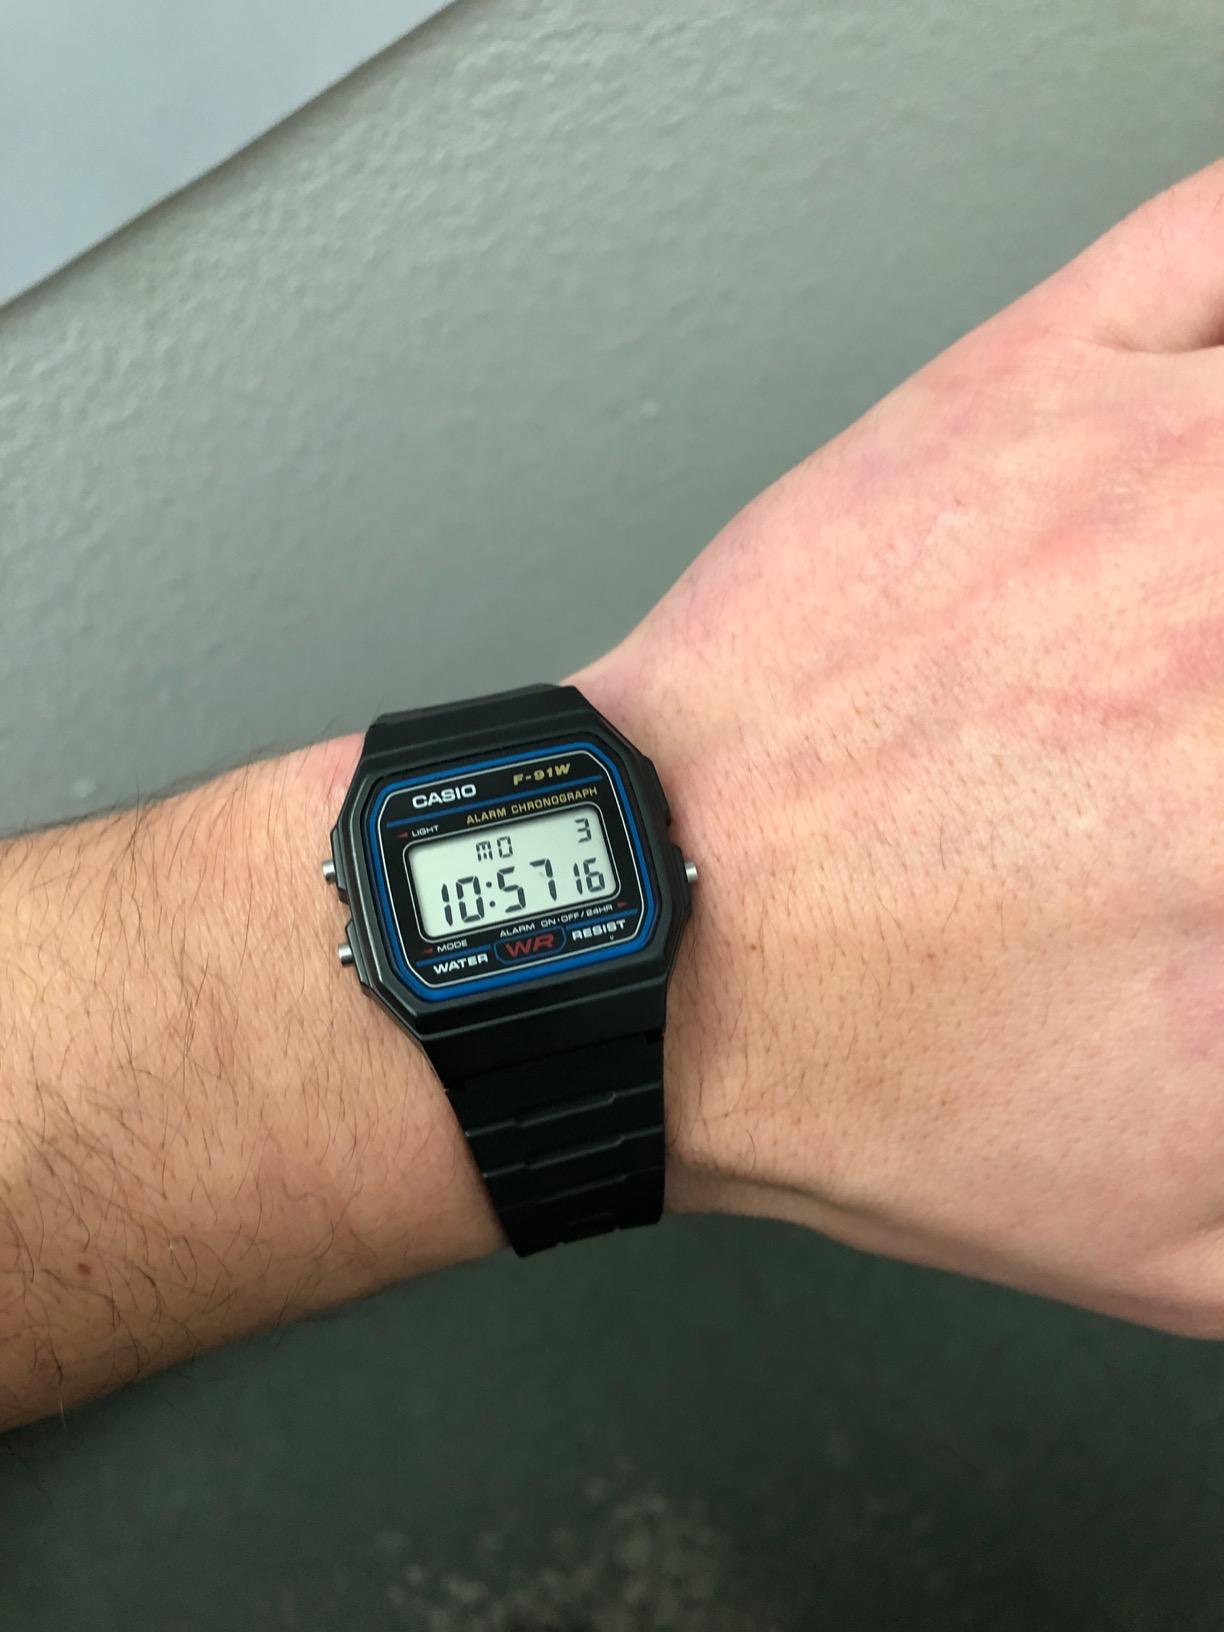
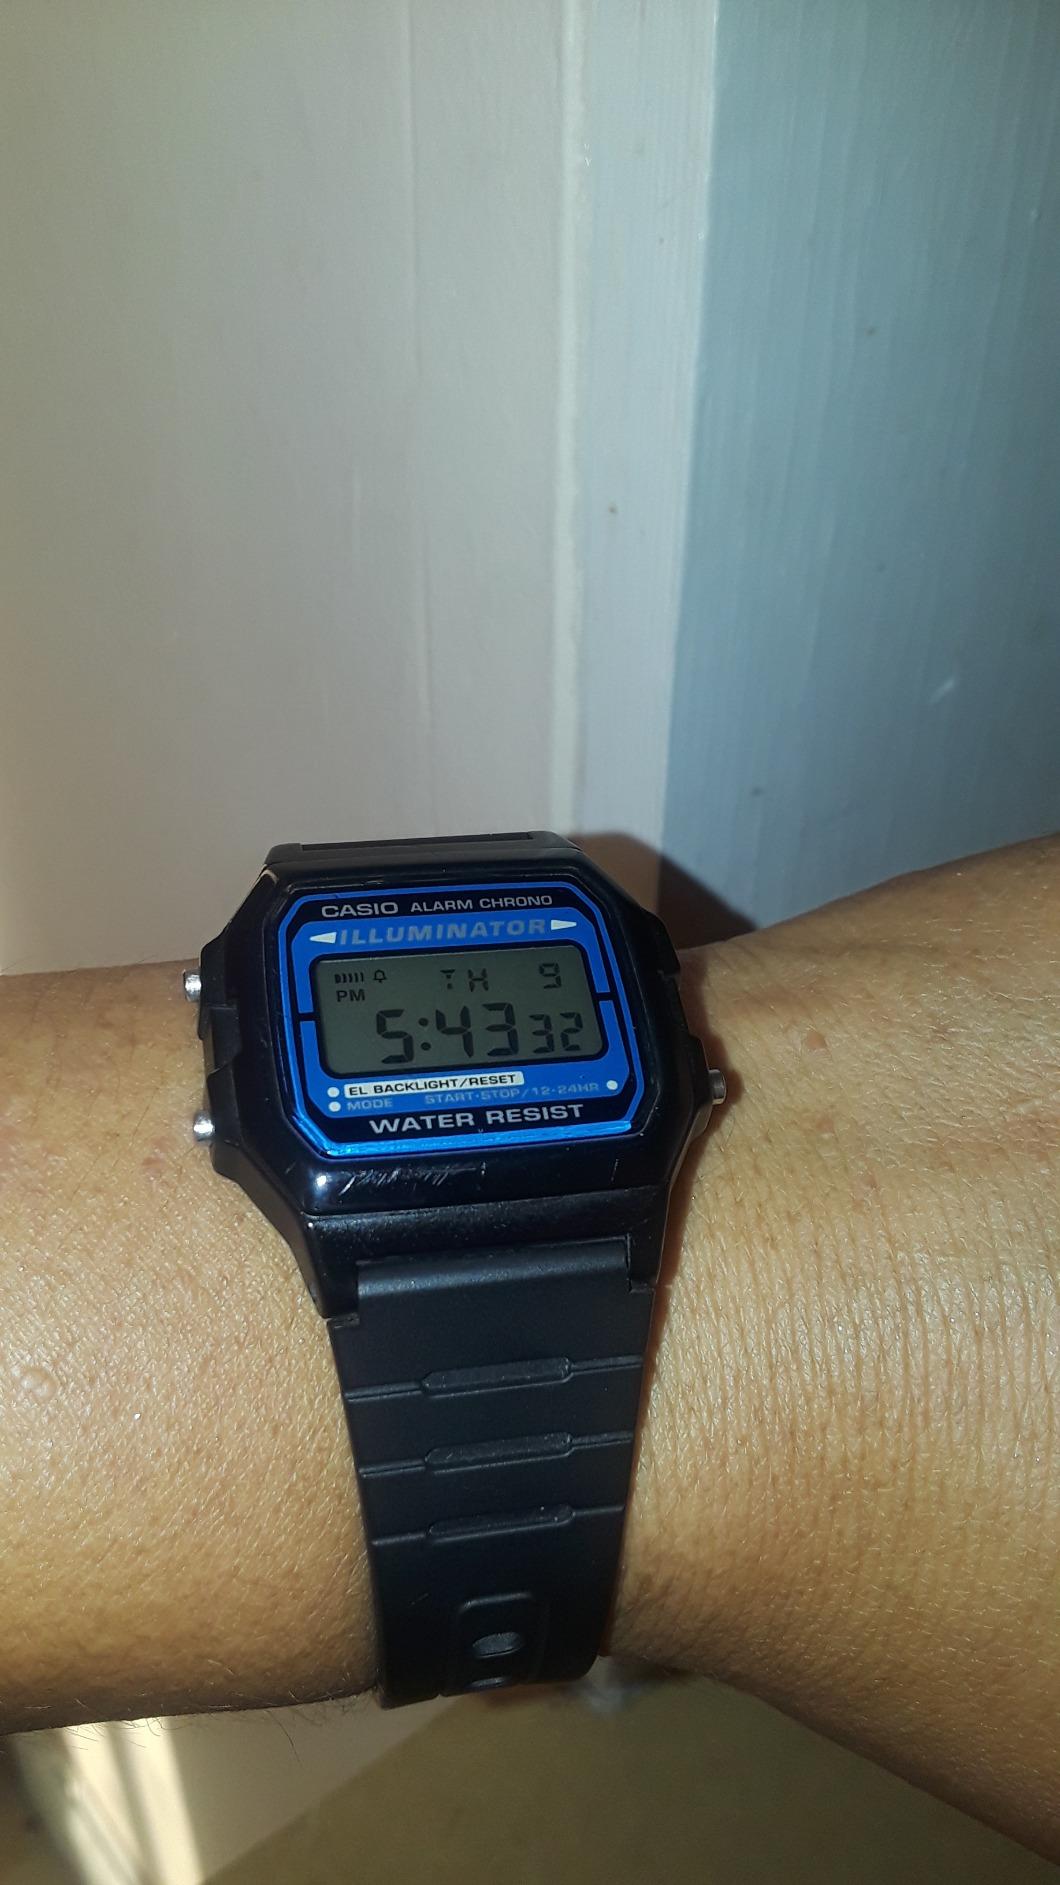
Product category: accessories_watch
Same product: no